Mississauga

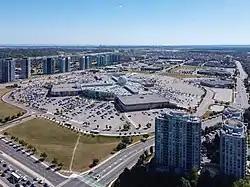
Erin Mills Town Centre

The 2021 census found the most reported religion in the city to be Christianity (49.9%), with Catholicism (30.4%) making up the largest denomination, followed by Orthodox (3.6%), Anglicanism (2.0%), United Church (1.5%), Pentecostal and other Charismatic churches (1.2%), and other denominations.